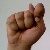
The image shows a hand gesture representing the letter 'T' in Indian Sign Language.